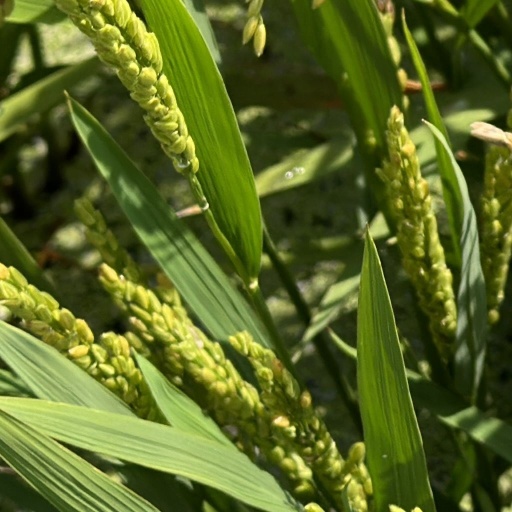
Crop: rice